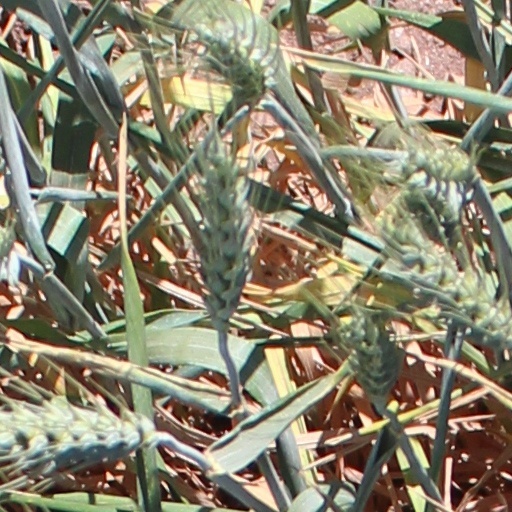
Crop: wheat